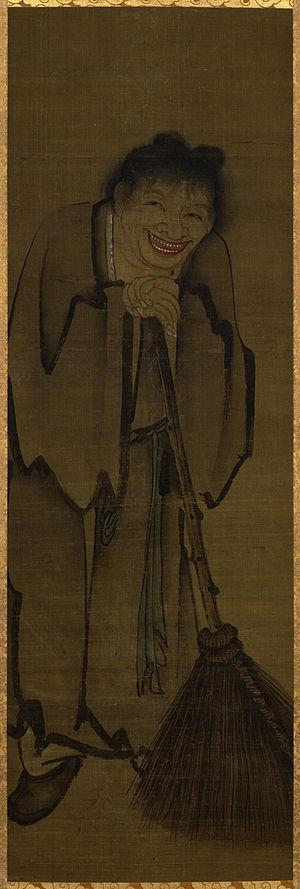
Shide était un poète bouddhiste chinois de la dynastie Tang, qui vivait au temple Guoqing sur le mont Tiantai sur la côte de la mer de Chine orientale.
Yan Hui ou Yen Houei ou Yen Hui, surnom: Qiuyue est un peintre chinois du XIVᵉ siècle, originaire de Jiangshan, ville de la province du Zhejiang en Chine. Ses dates de naissance et de décès ne sont pas connues, il est probablement né à la fin du XIIIᵉ siècle mais sa mort et sa période d'activité se situent au XIVᵉ siècle.